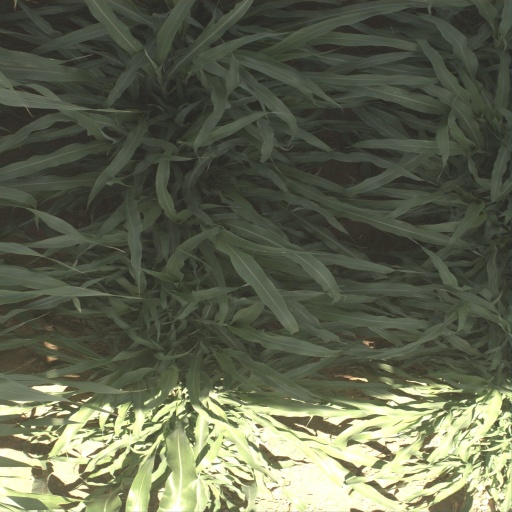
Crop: sorghum